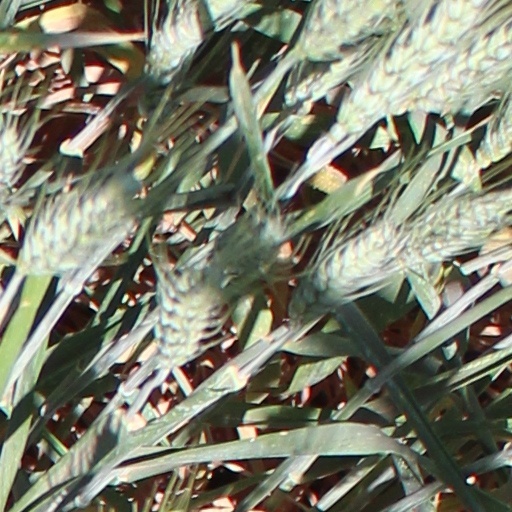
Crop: wheat